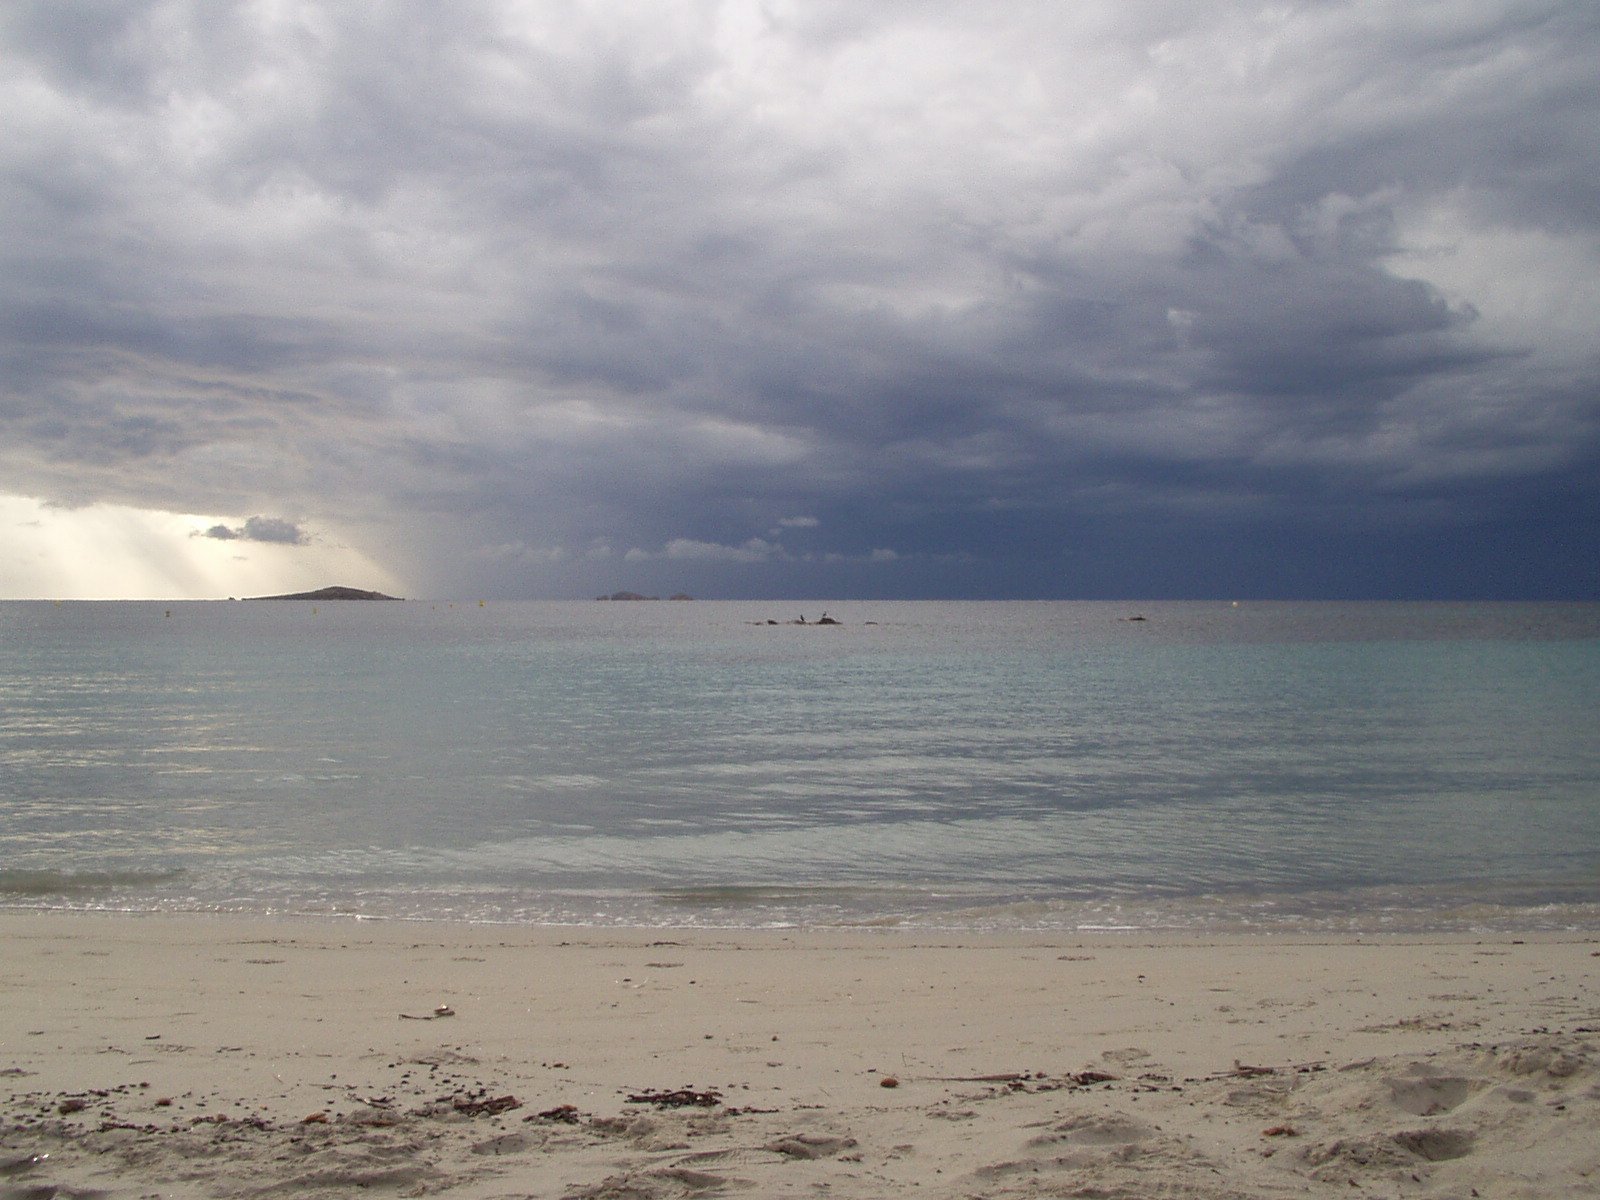
beach, sea, coast, sand, ocean, horizon, cloud, sky, shore, wave, weather, bay, body of water, clouds, gloomy, corsica, sand beach, wind wave